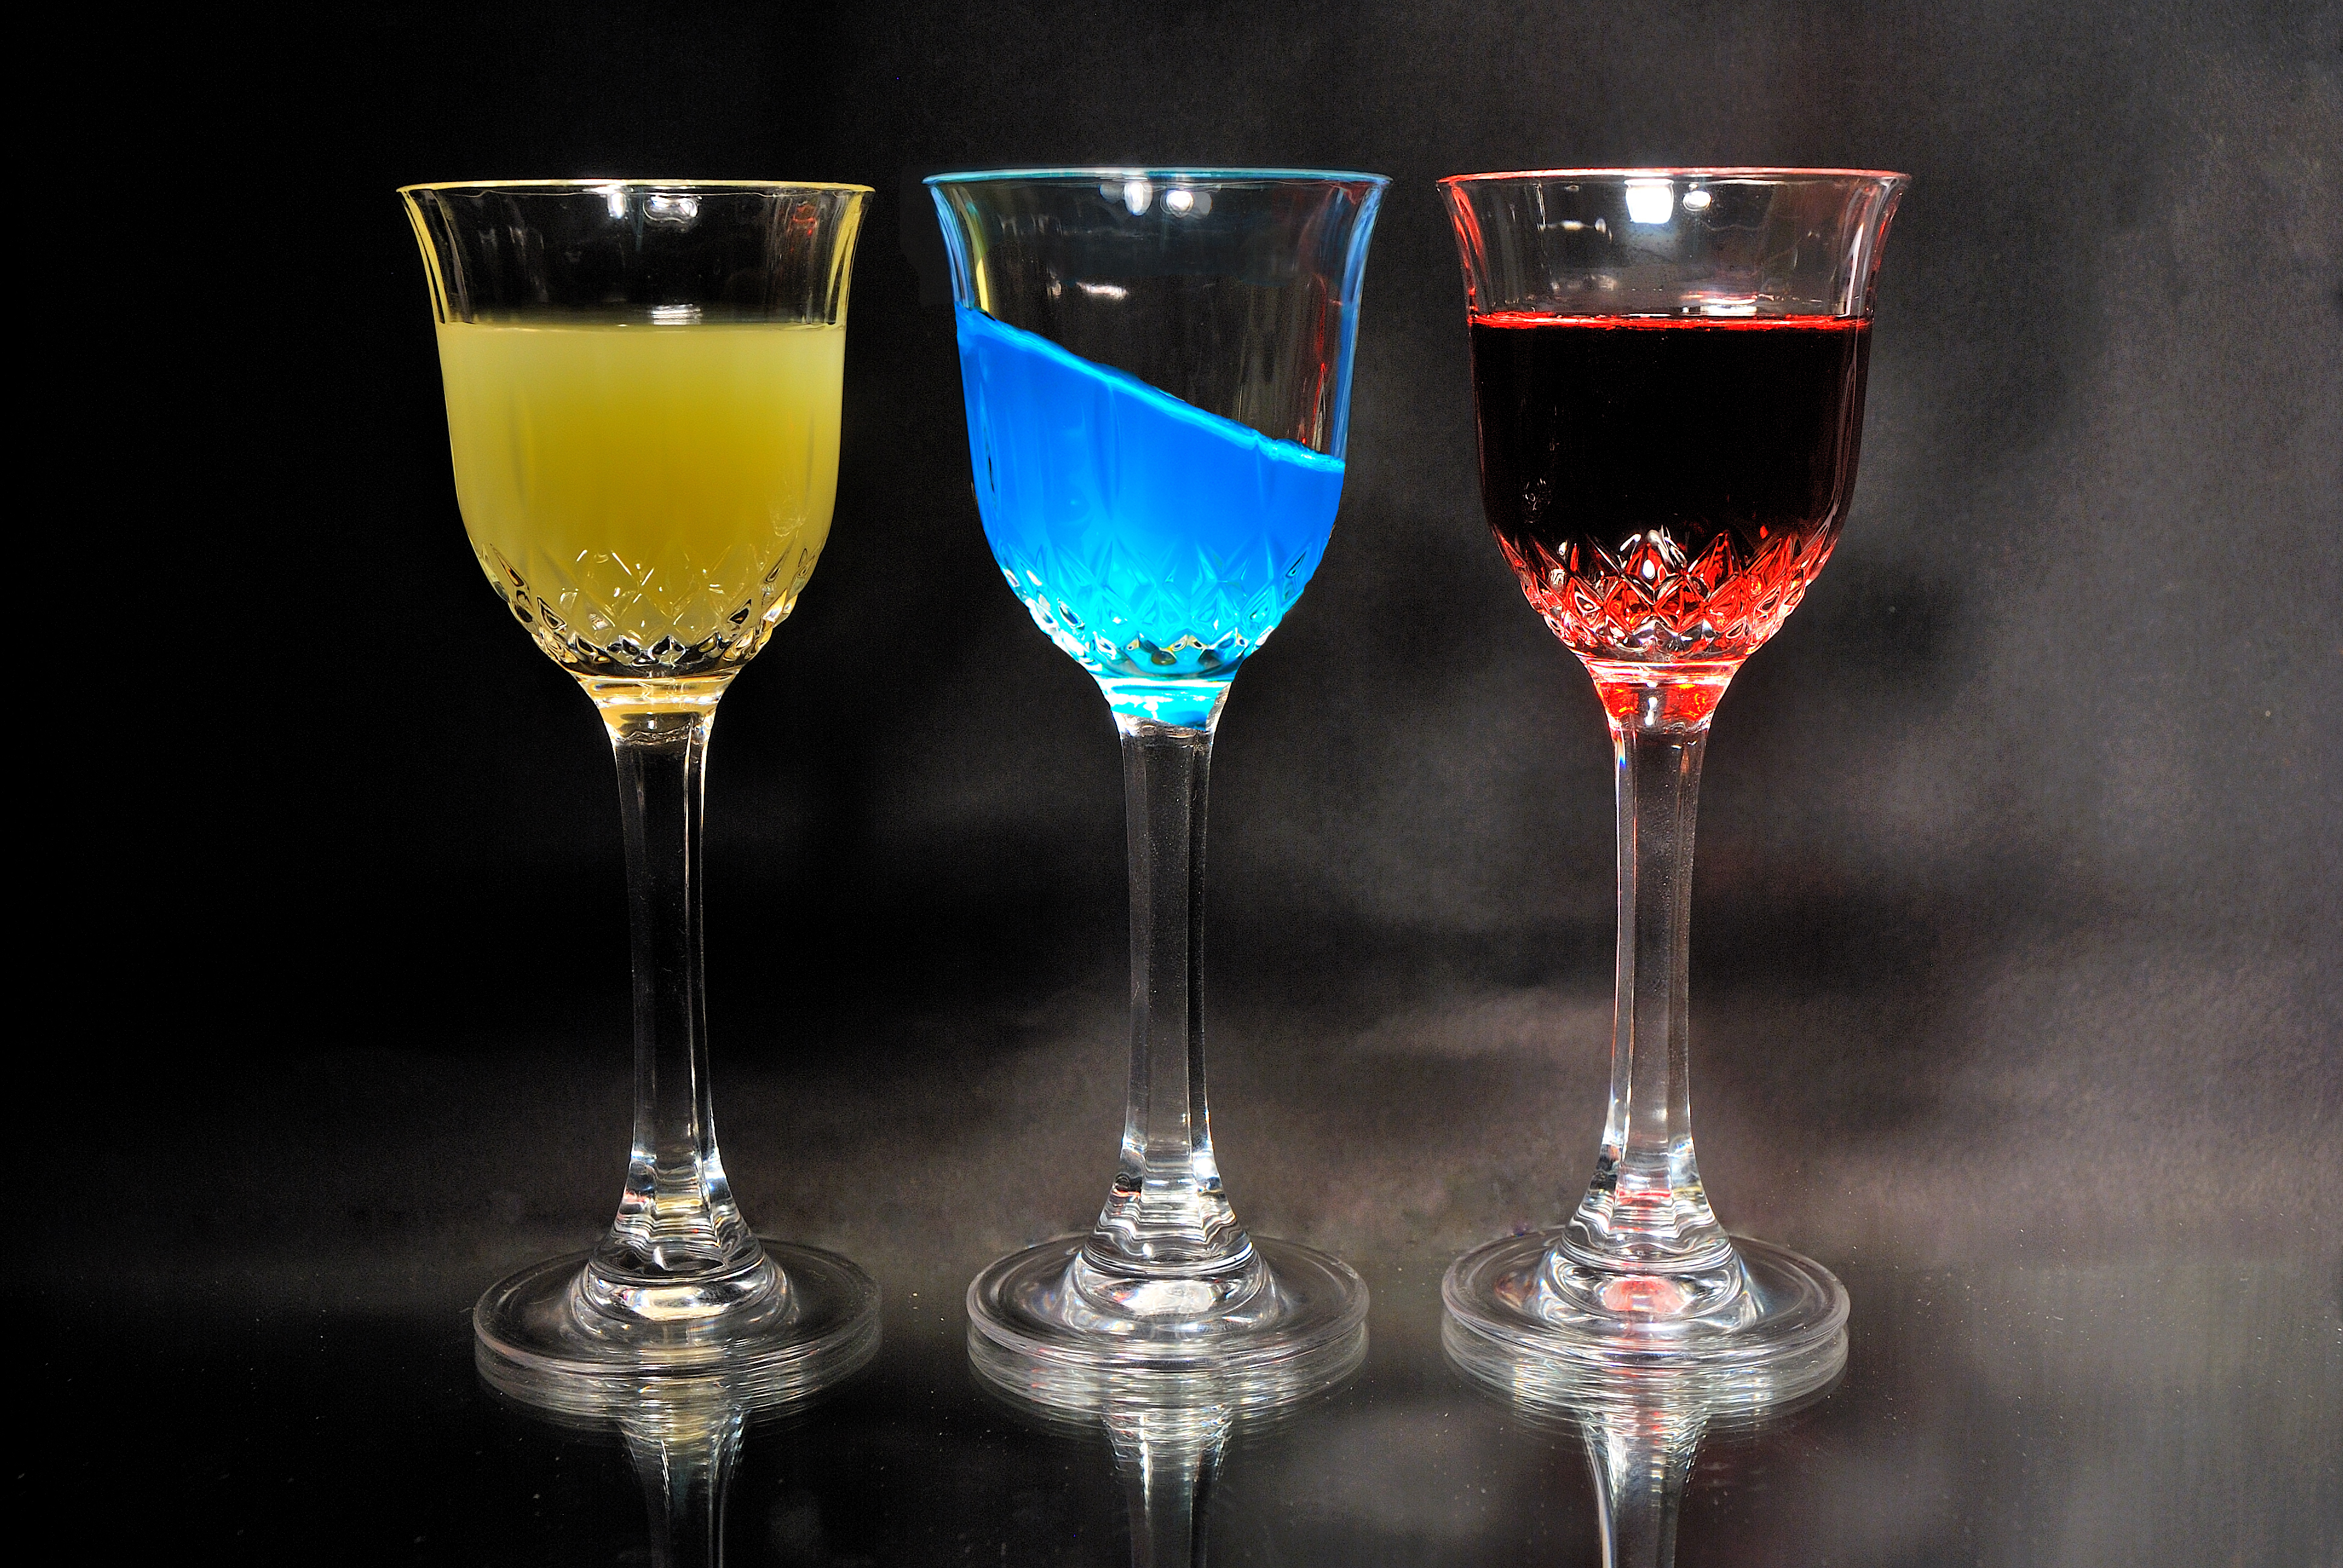
glass, liquid, laboratory, equipment, chemistry, experiment, glassware, science, medical, lab, chemical, test, research, scientific, fluid, transparent, droplet, drop, pipette, dropper, tube, medicine, industry, biotechnology, biology, pharmaceutical, white, water, blue, background, culture, drink, tool, analysis, device, instrument, stemware, alcoholic beverage, champagne stemware, wine glass, drinkware, champagne cocktail, classic cocktail, distilled beverage, liqueur, cocktail, wine cocktail, non alcoholic beverage, alcohol, wine, martini glass, tableware, spritzer, dessert wine, curacao, blue lagoon, aviation, aperitif, Vodka martini, cocktail garnish, champagne, martini, daiquiri, bacardi cocktail, still life photography